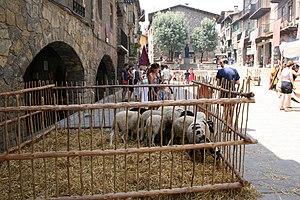
Bagà est une commune de la communauté de Catalogne en Espagne, située dans la province de Barcelone. Elle appartient à la comarque de Berguedà.